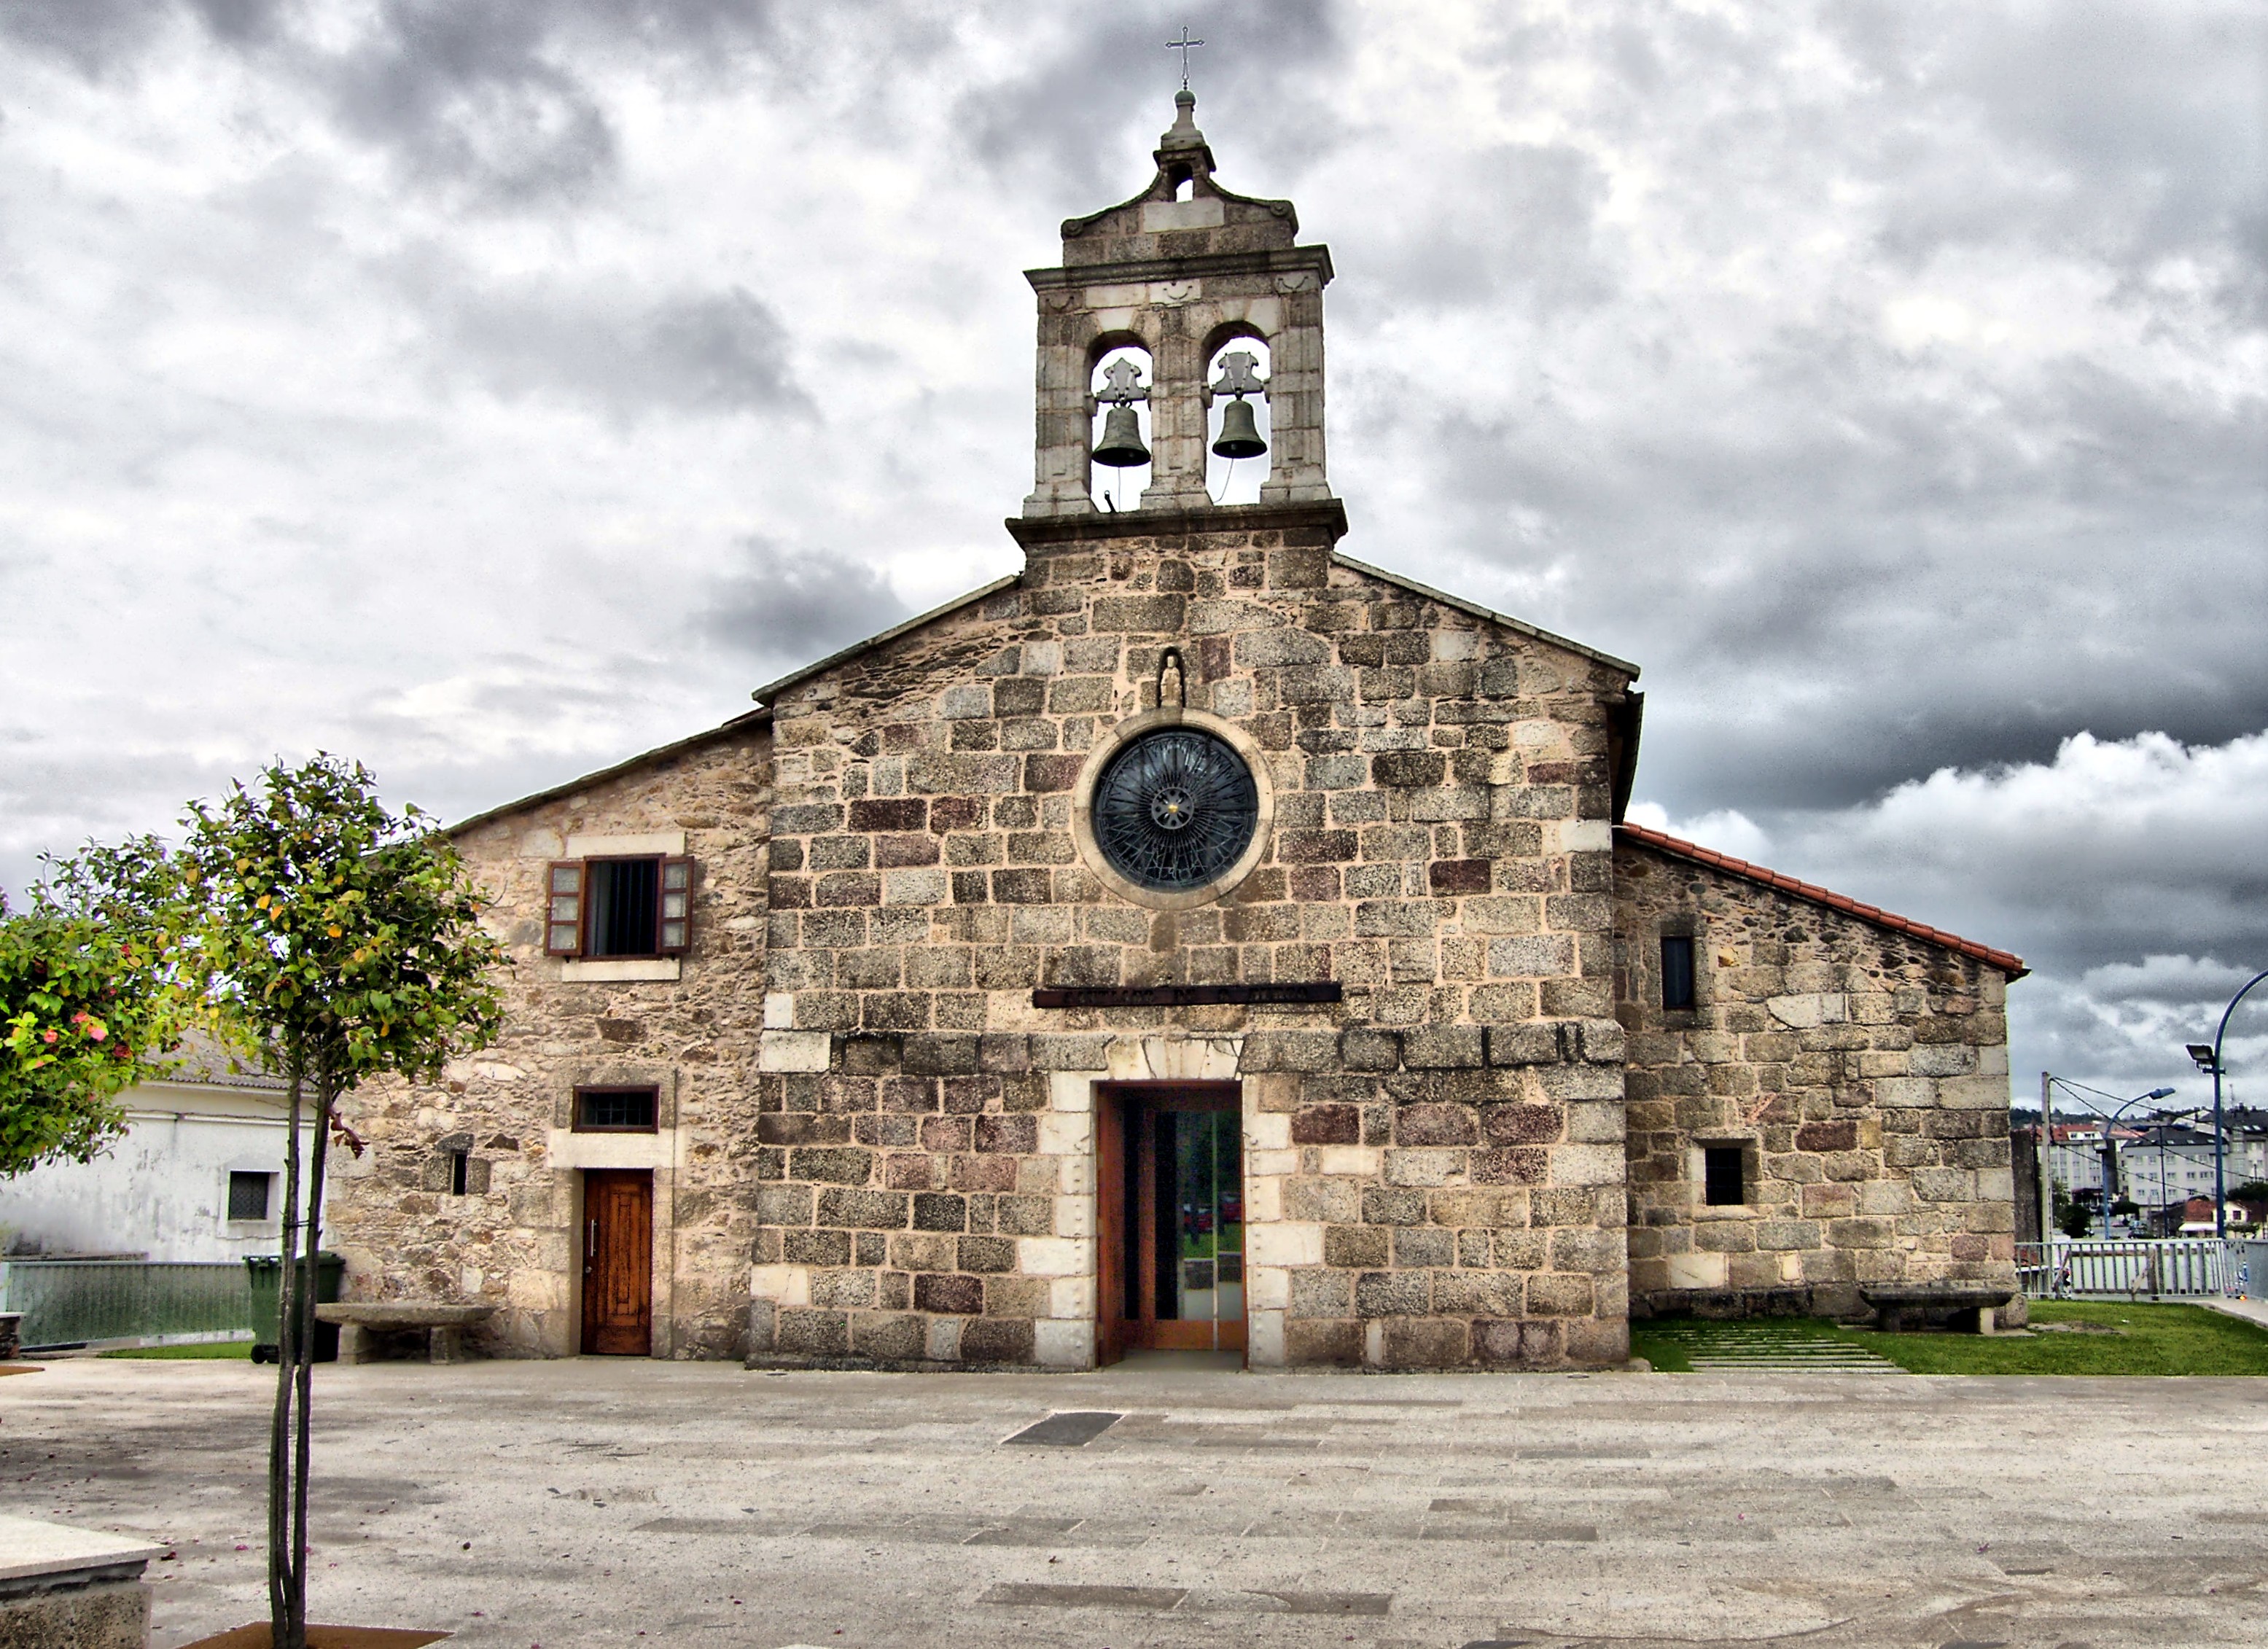
town, building, tower, facade, church, chapel, place of worship, monastery, synagogue, estate, spanish missions in california